Auca (cartoon)

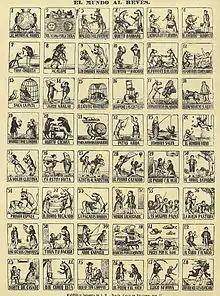
"The world upside down" – a 19th-century Spanish language auca from the print shop of J. M. Marés in Madrid. A poor man gives alms to a rich man, men are grazing supervised by sheep, etc.

The auca was present in some other parts of Spain, even though it was most popular in Catalonia. It has a structure somewhat similar to comics, but has more rigid. The auca has a number of images that can be evenly divided by 4 (usually 48), all images are of the same size, all fit on one page, and there is a small piece of text, called "rodolí" (plural "rodolins") - underneath every image, usually in the Catalan language and since the 19th century also rhymed.